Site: brandenburg
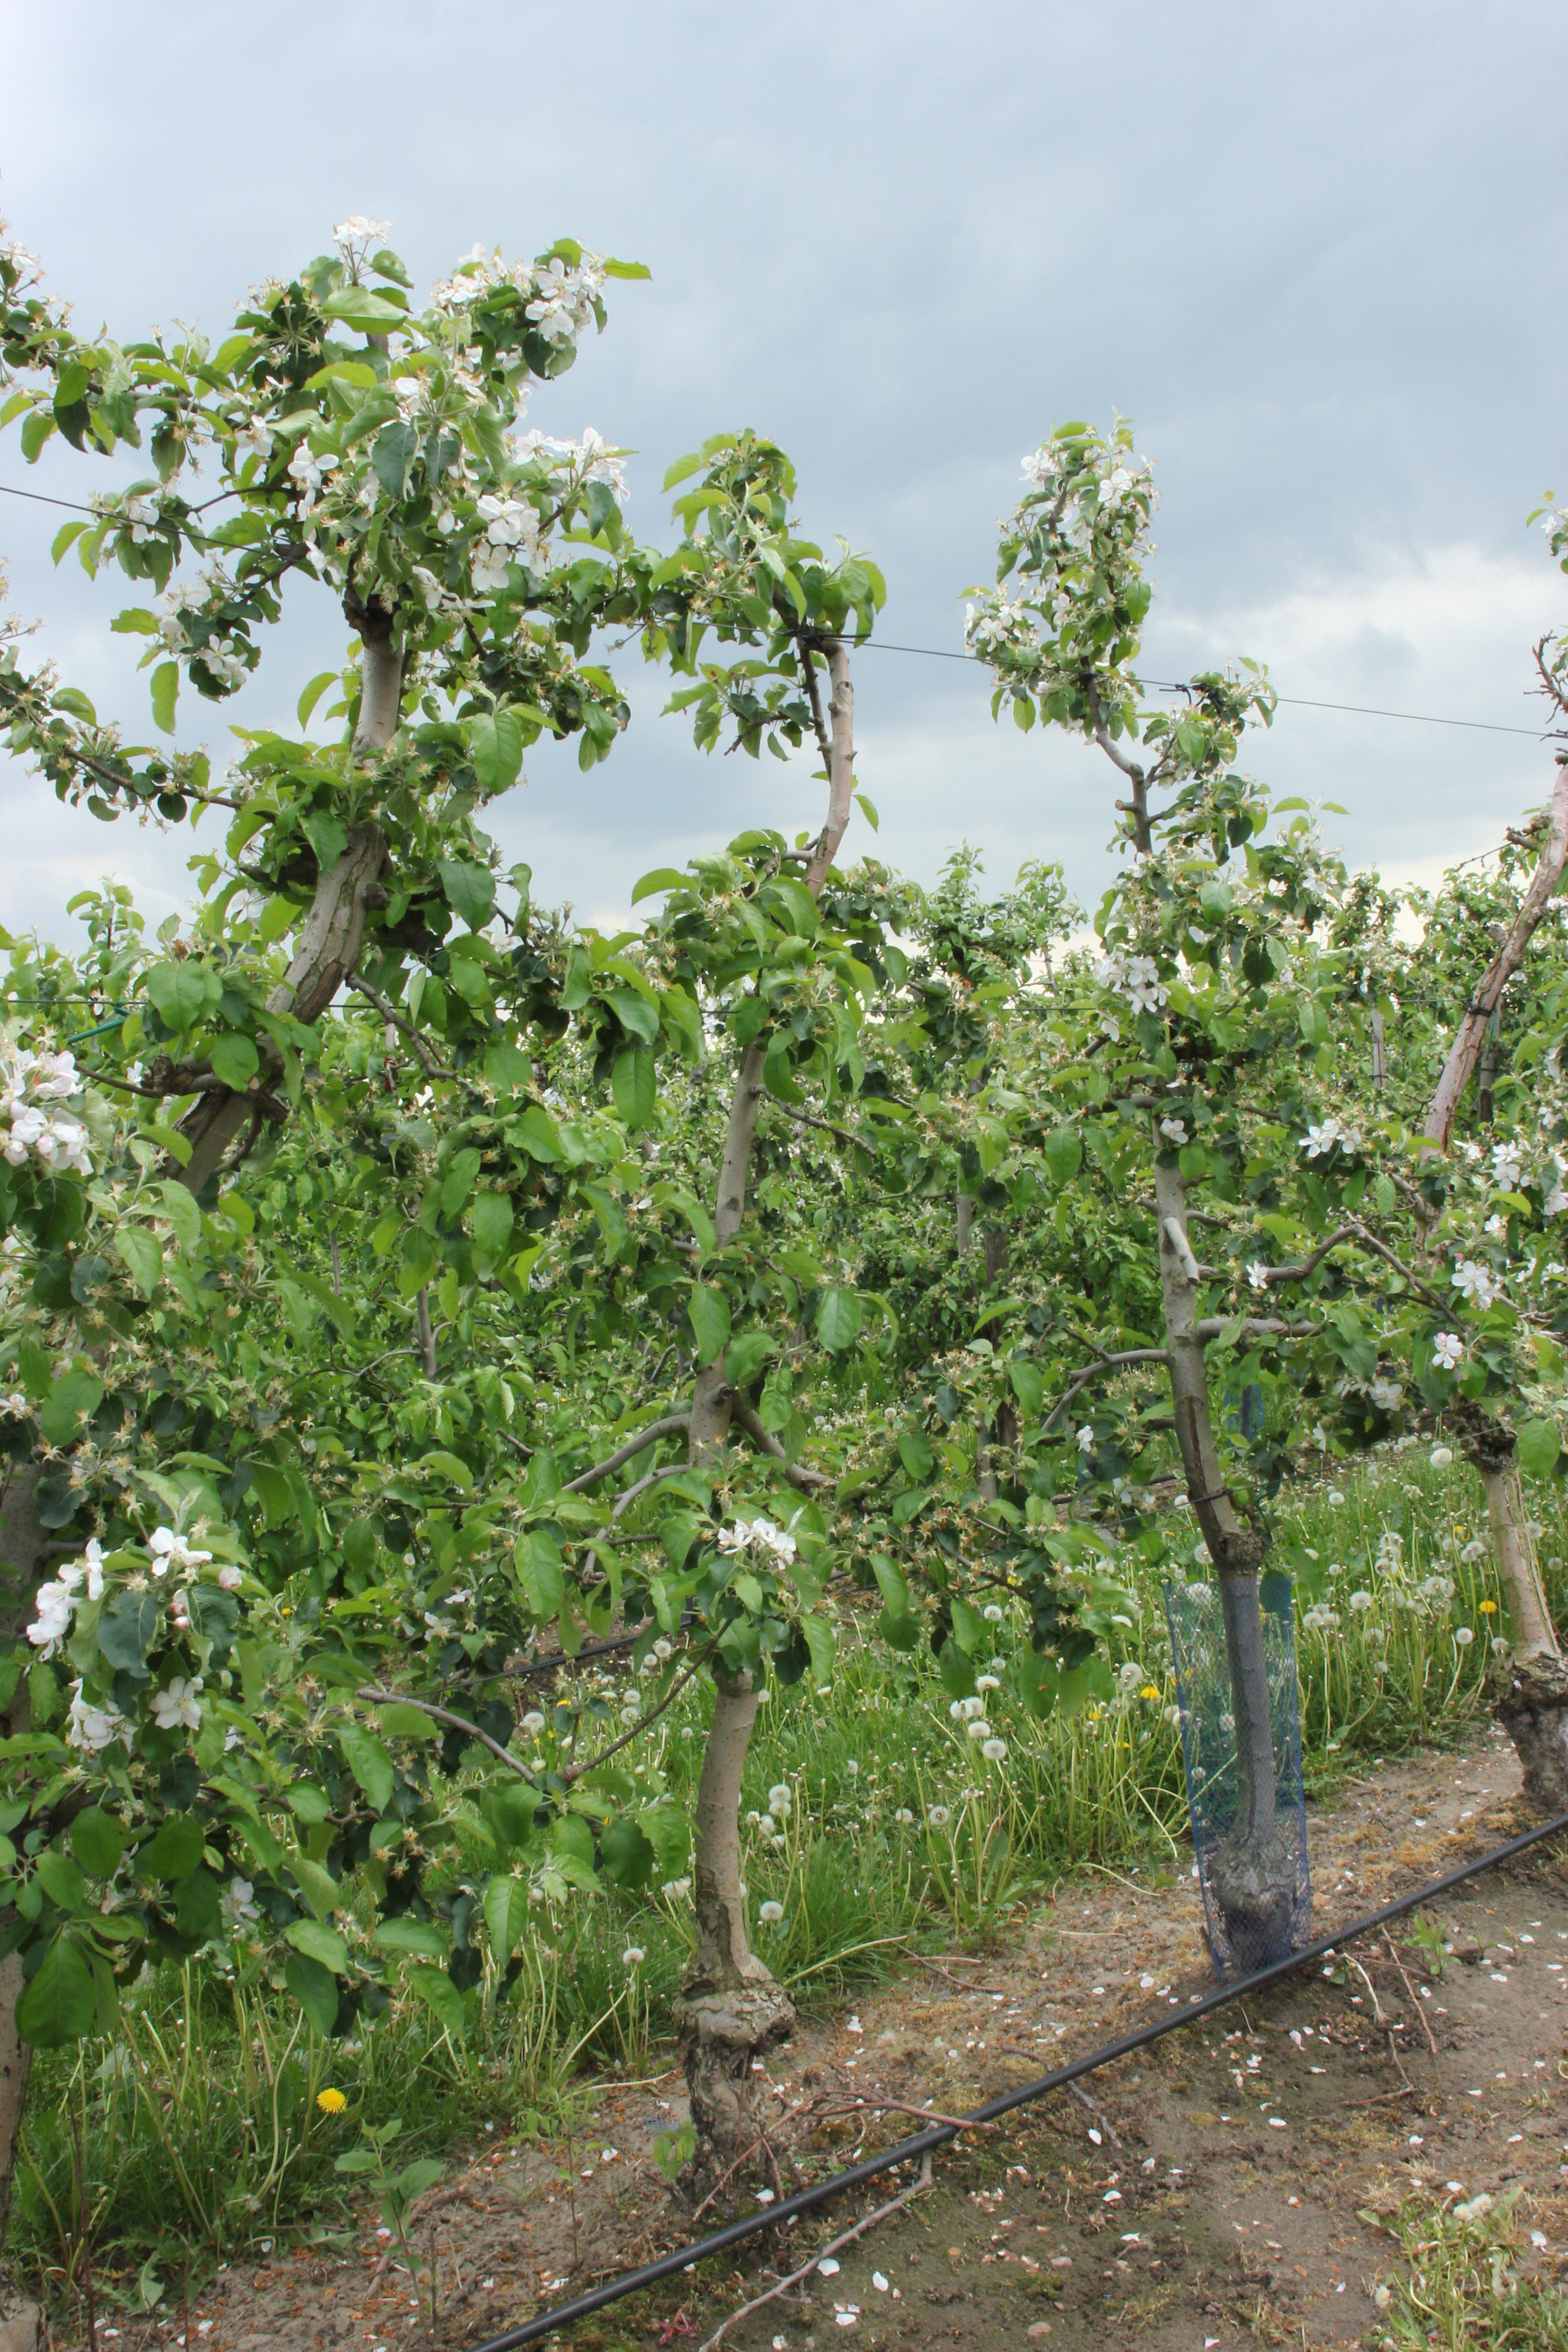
Growth stage (BBCH 67): Flowering